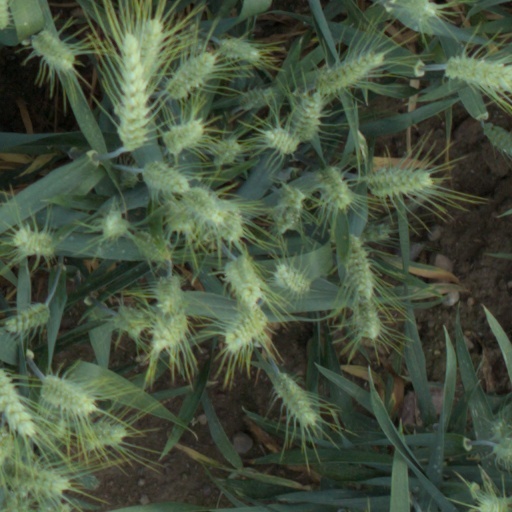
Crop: wheat